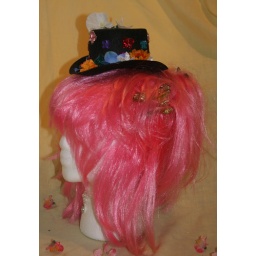
Off the wall and kitchy. Made from a mix of loose flowers and little plastic jewels. Created by Tea.